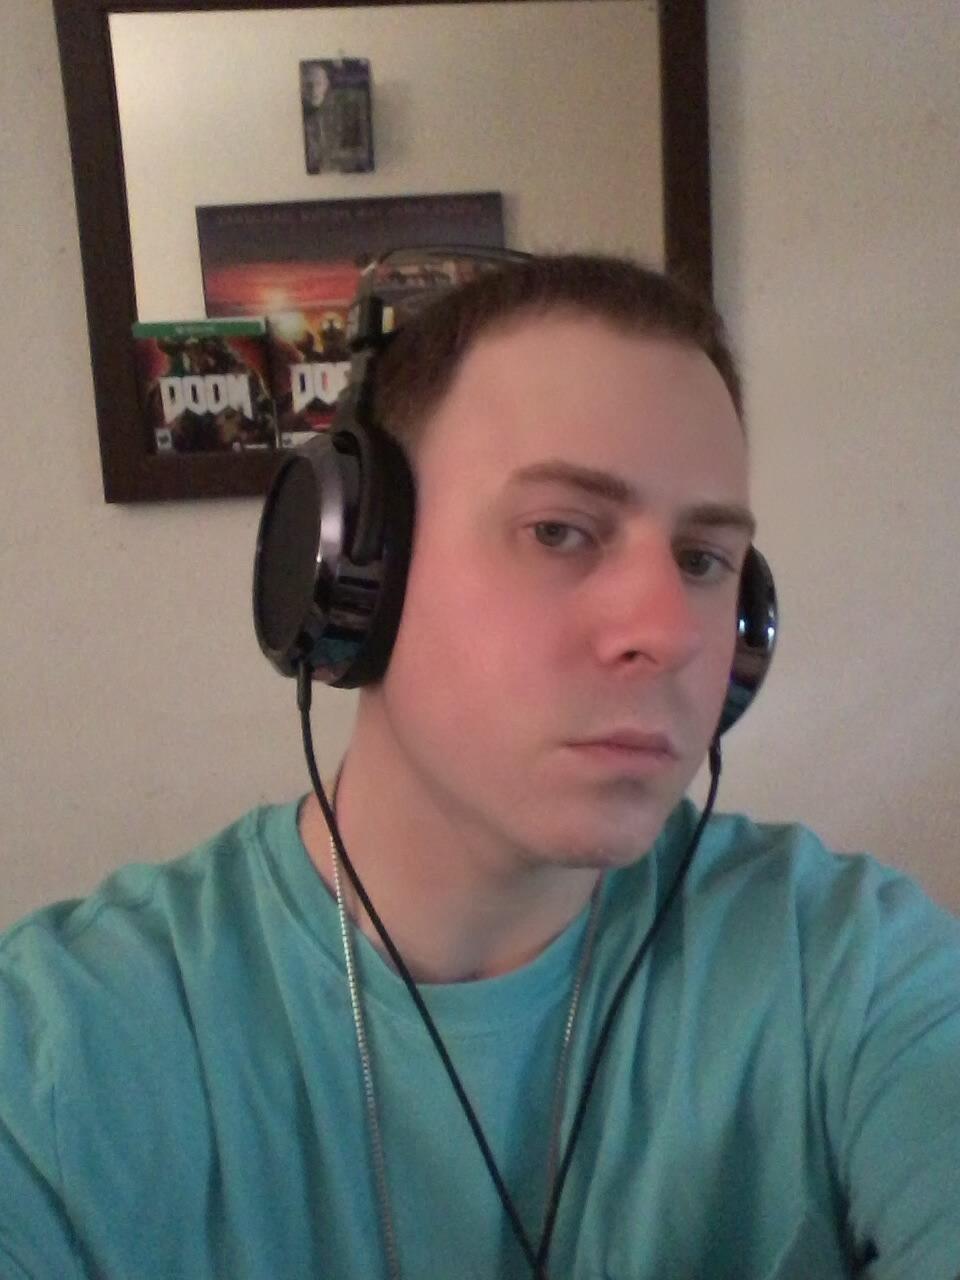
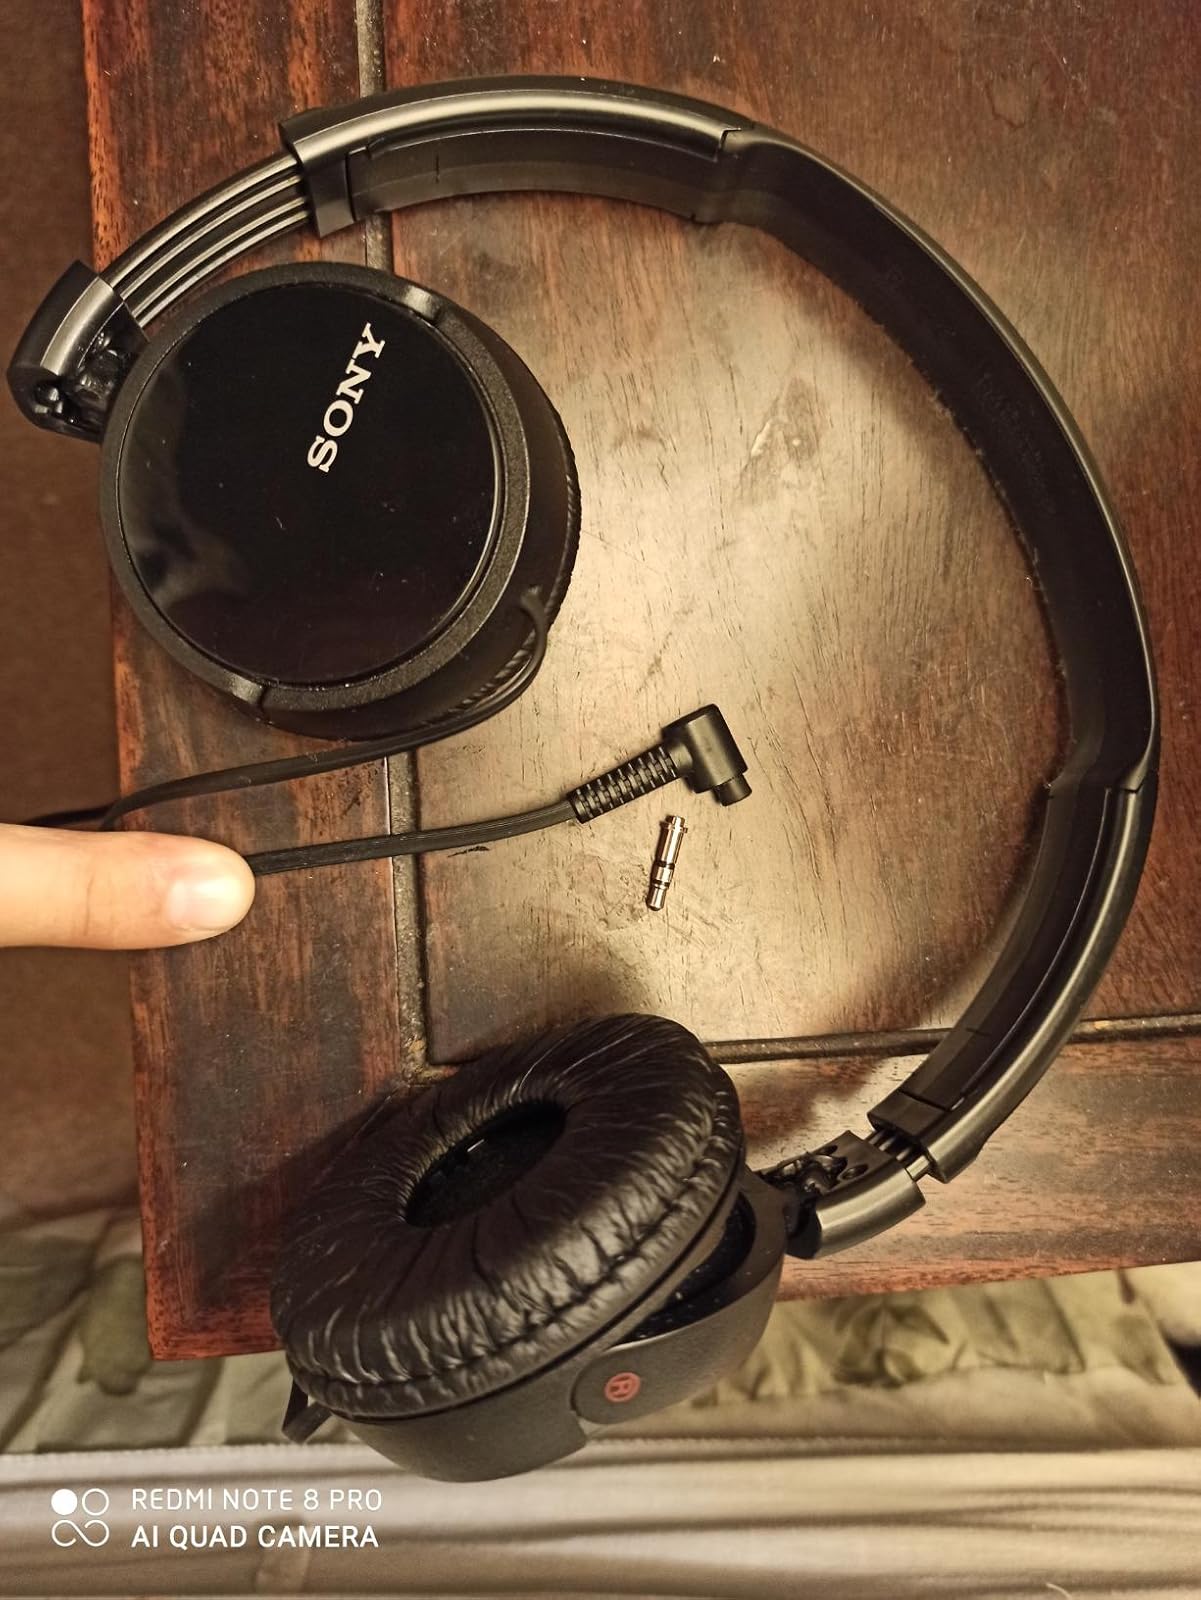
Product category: headphones
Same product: no